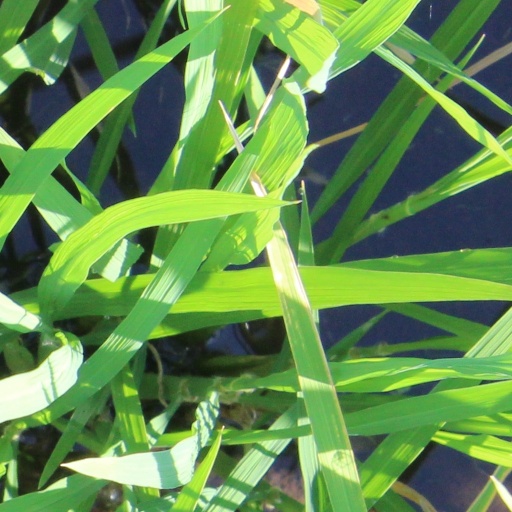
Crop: rice